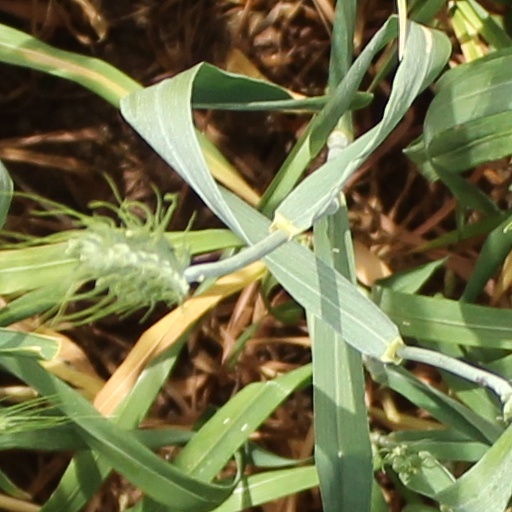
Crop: wheat